Russia–Ukraine relations in the Eurovision Song Contest

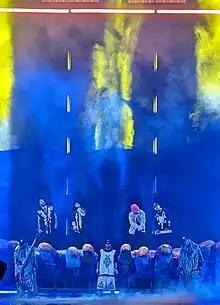
Kalush Orchestra, winners of the Eurovision Song Contest 2022 for Ukraine, performed as the opening act in the final of the . The 2023 event was held in the British city of Liverpool on behalf of Ukraine, which was unable to host due to the Russian invasion of the country.

Following Ukraine's win in 2022, in accordance with Eurovision tradition, the EBU initially gave Ukraine the opportunity to organise the Eurovision Song Contest 2023. However, in light of the Russian invasion, speculation was raised that the country would not be capable of hosting the event. Due to this, several countries expressed interest in hosting in the event that Ukraine could not, including Belgium, Italy, the Netherlands, Poland, Spain (which later withdrew its interest), Sweden, and the United Kingdom.